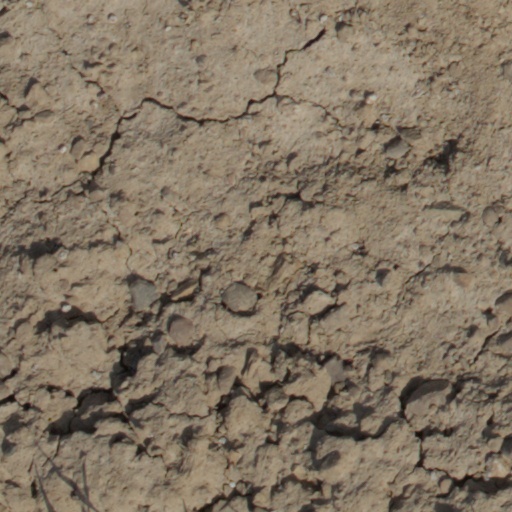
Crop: wheat